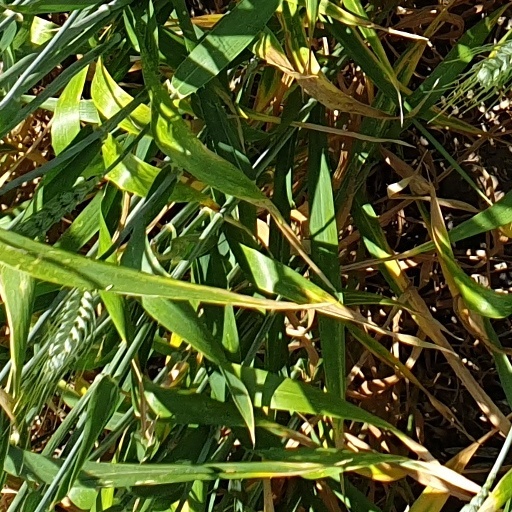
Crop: wheat